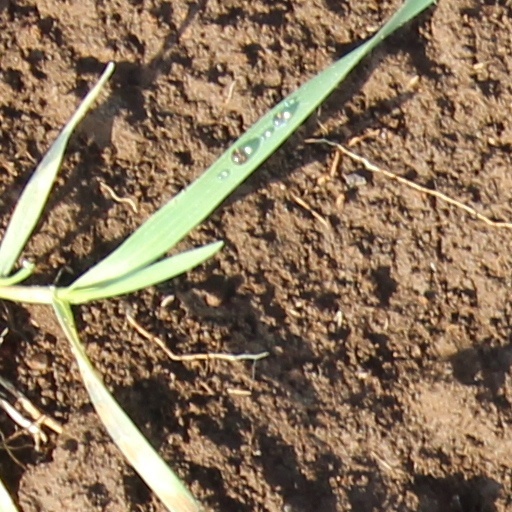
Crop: wheat